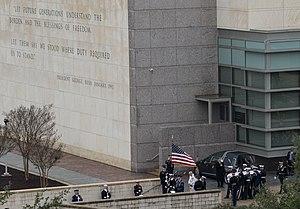
Le George Bush Presidential Library and Museum « Musée et Bibliothèque Présidentielle George Bush » est la bibliothèque présidentielle et le musée du 41ᵉ président des États-Unis, George H. W. Bush